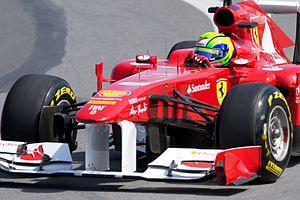
Le Grand Prix automobile du Canada 2011, disputé le 12 juin 2011 sur le circuit Gilles-Villeneuve, à Montréal, est la 846ᵉ épreuve du championnat du monde de Formule 1 courue depuis 1950, la septième manche du championnat 2011 et la quarante-et-unième édition de l'épreuve comptant pour le championnat du monde.